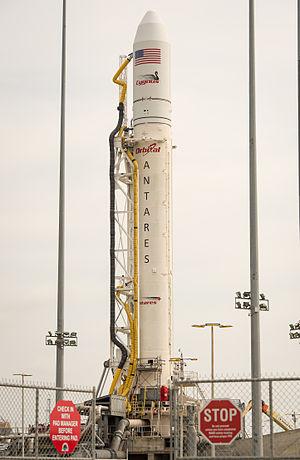
Antares est un lanceur américain capable de placer environ 7 tonnes en orbite basse développé par la société Orbital Sciences Corporation. Cette fusée est conçue pour lancer le cargo spatial Cygnus qui est chargé d'assurer une partie du ravitaillement de la Station spatiale internationale en pièces de rechange et consommables. La société a développé ce lanceur et le vaisseau cargo Cygnus après avoir été sélectionnée par la NASA dans le cadre de son programme Programme COTS dont l'objectif est de confier à des opérateurs privés une partie des tâches assurées par la Navette spatiale américaine jusqu'à son retrait en 2012.
Cygnus est un vaisseau cargo spatial développé par la société Orbital Sciences dans le cadre du programme COTS de la NASA. Il doit contribuer au ravitaillement en fret de la Station spatiale internationale après le retrait de la navette spatiale américaine. Il permet de transporter une masse de 2 tonnes dans sa soute pressurisée et est mis en orbite par le lanceur Antares développé spécifiquement par le même constructeur. Le premier vol de qualification a eu lieu le 18 septembre 2013. La NASA a passé commande de 8 vols destinés à transporter 20 tonnes de fret jusqu'à la Station spatiale internationale.